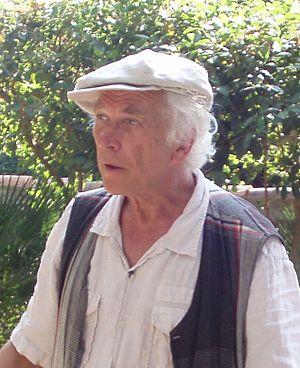
Le Plantier de Costebelle est une maison d’architecture néo-palladienne construite à partir de 1857 par la baronne Hortense Pauline Husson de Prailly. Située dans la commune de Hyères-les-Palmiers, dans le département du Var, sur le versant est du mont des Oiseaux et des collines de Costebelle, la propriété surplombe la rade d'Hyères, la presqu'île de Giens et les îles de Porquerolles et de Port-Cros. Lieu de villégiature dans la deuxième moitié du XIXᵉ siècle pour d’éminents ecclésiastiques, la « Villa des Palmiers » accueille également l’écrivain légitimiste Armand de Pontmartin. Mais la plus illustre visite à ce jour reste le passage à la Villa des Palmiers, de la reine Victoria accompagnée de la princesse Henri de Battenberg, en 1892.